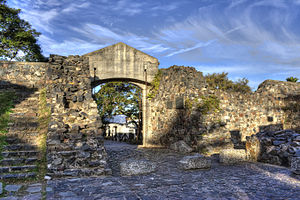
Uruguay / Historie
Portugisiske koloniruiner i Colonia del Sacramento, i sydvestlige Uruguay
Uruguay, officielt Den Orientalske Republik Uruguay, er et land i det sydøstlige Sydamerika. Det grænser op til Argentina i vest, Brasilien i nord og øst, Río de la Plata i syd og Atlanterhavet i sydøst. Uruguay har et indbyggertal på 3,44 millioner, hvoraf 1,8 millioner bor i hovedstaden Montevideo, der også er landets største by. Uruguay er med sine 176.000 km² Sydamerikas næstmindste land.